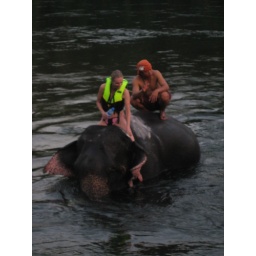
Taking a bath in the river with the elephants near Kanchanaburi, Thailand